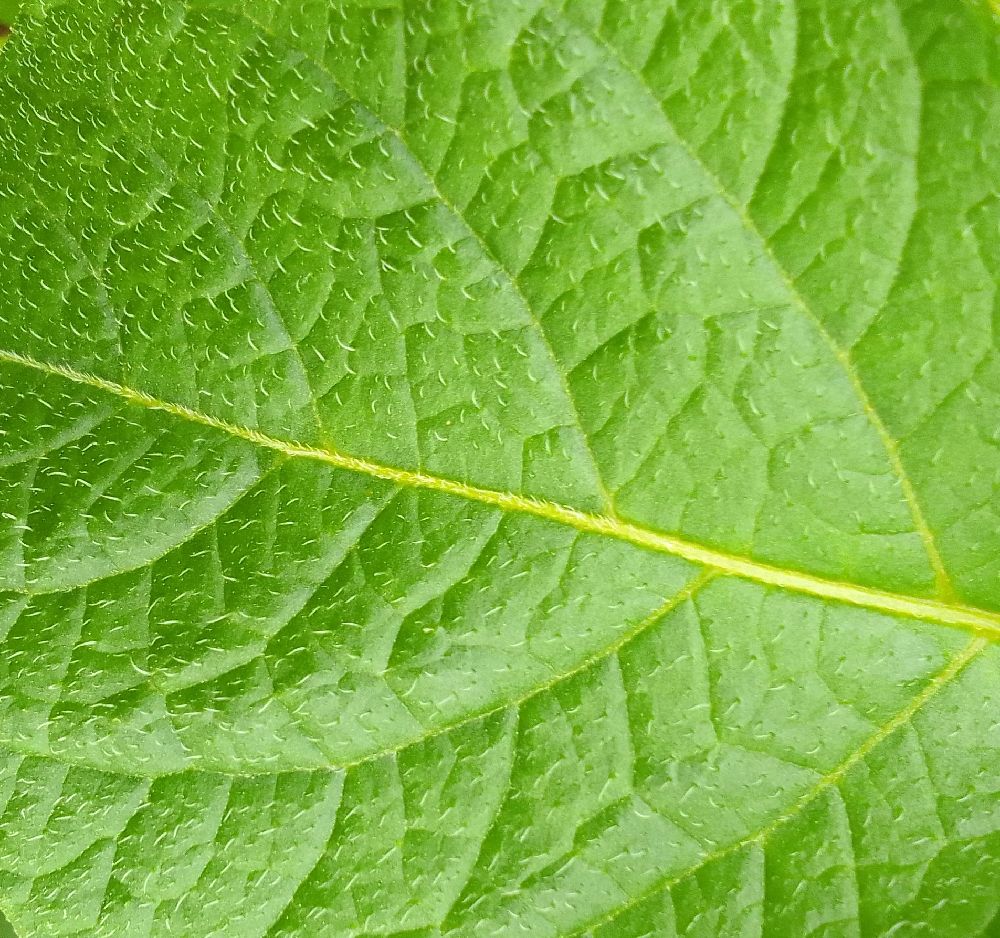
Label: Healthy